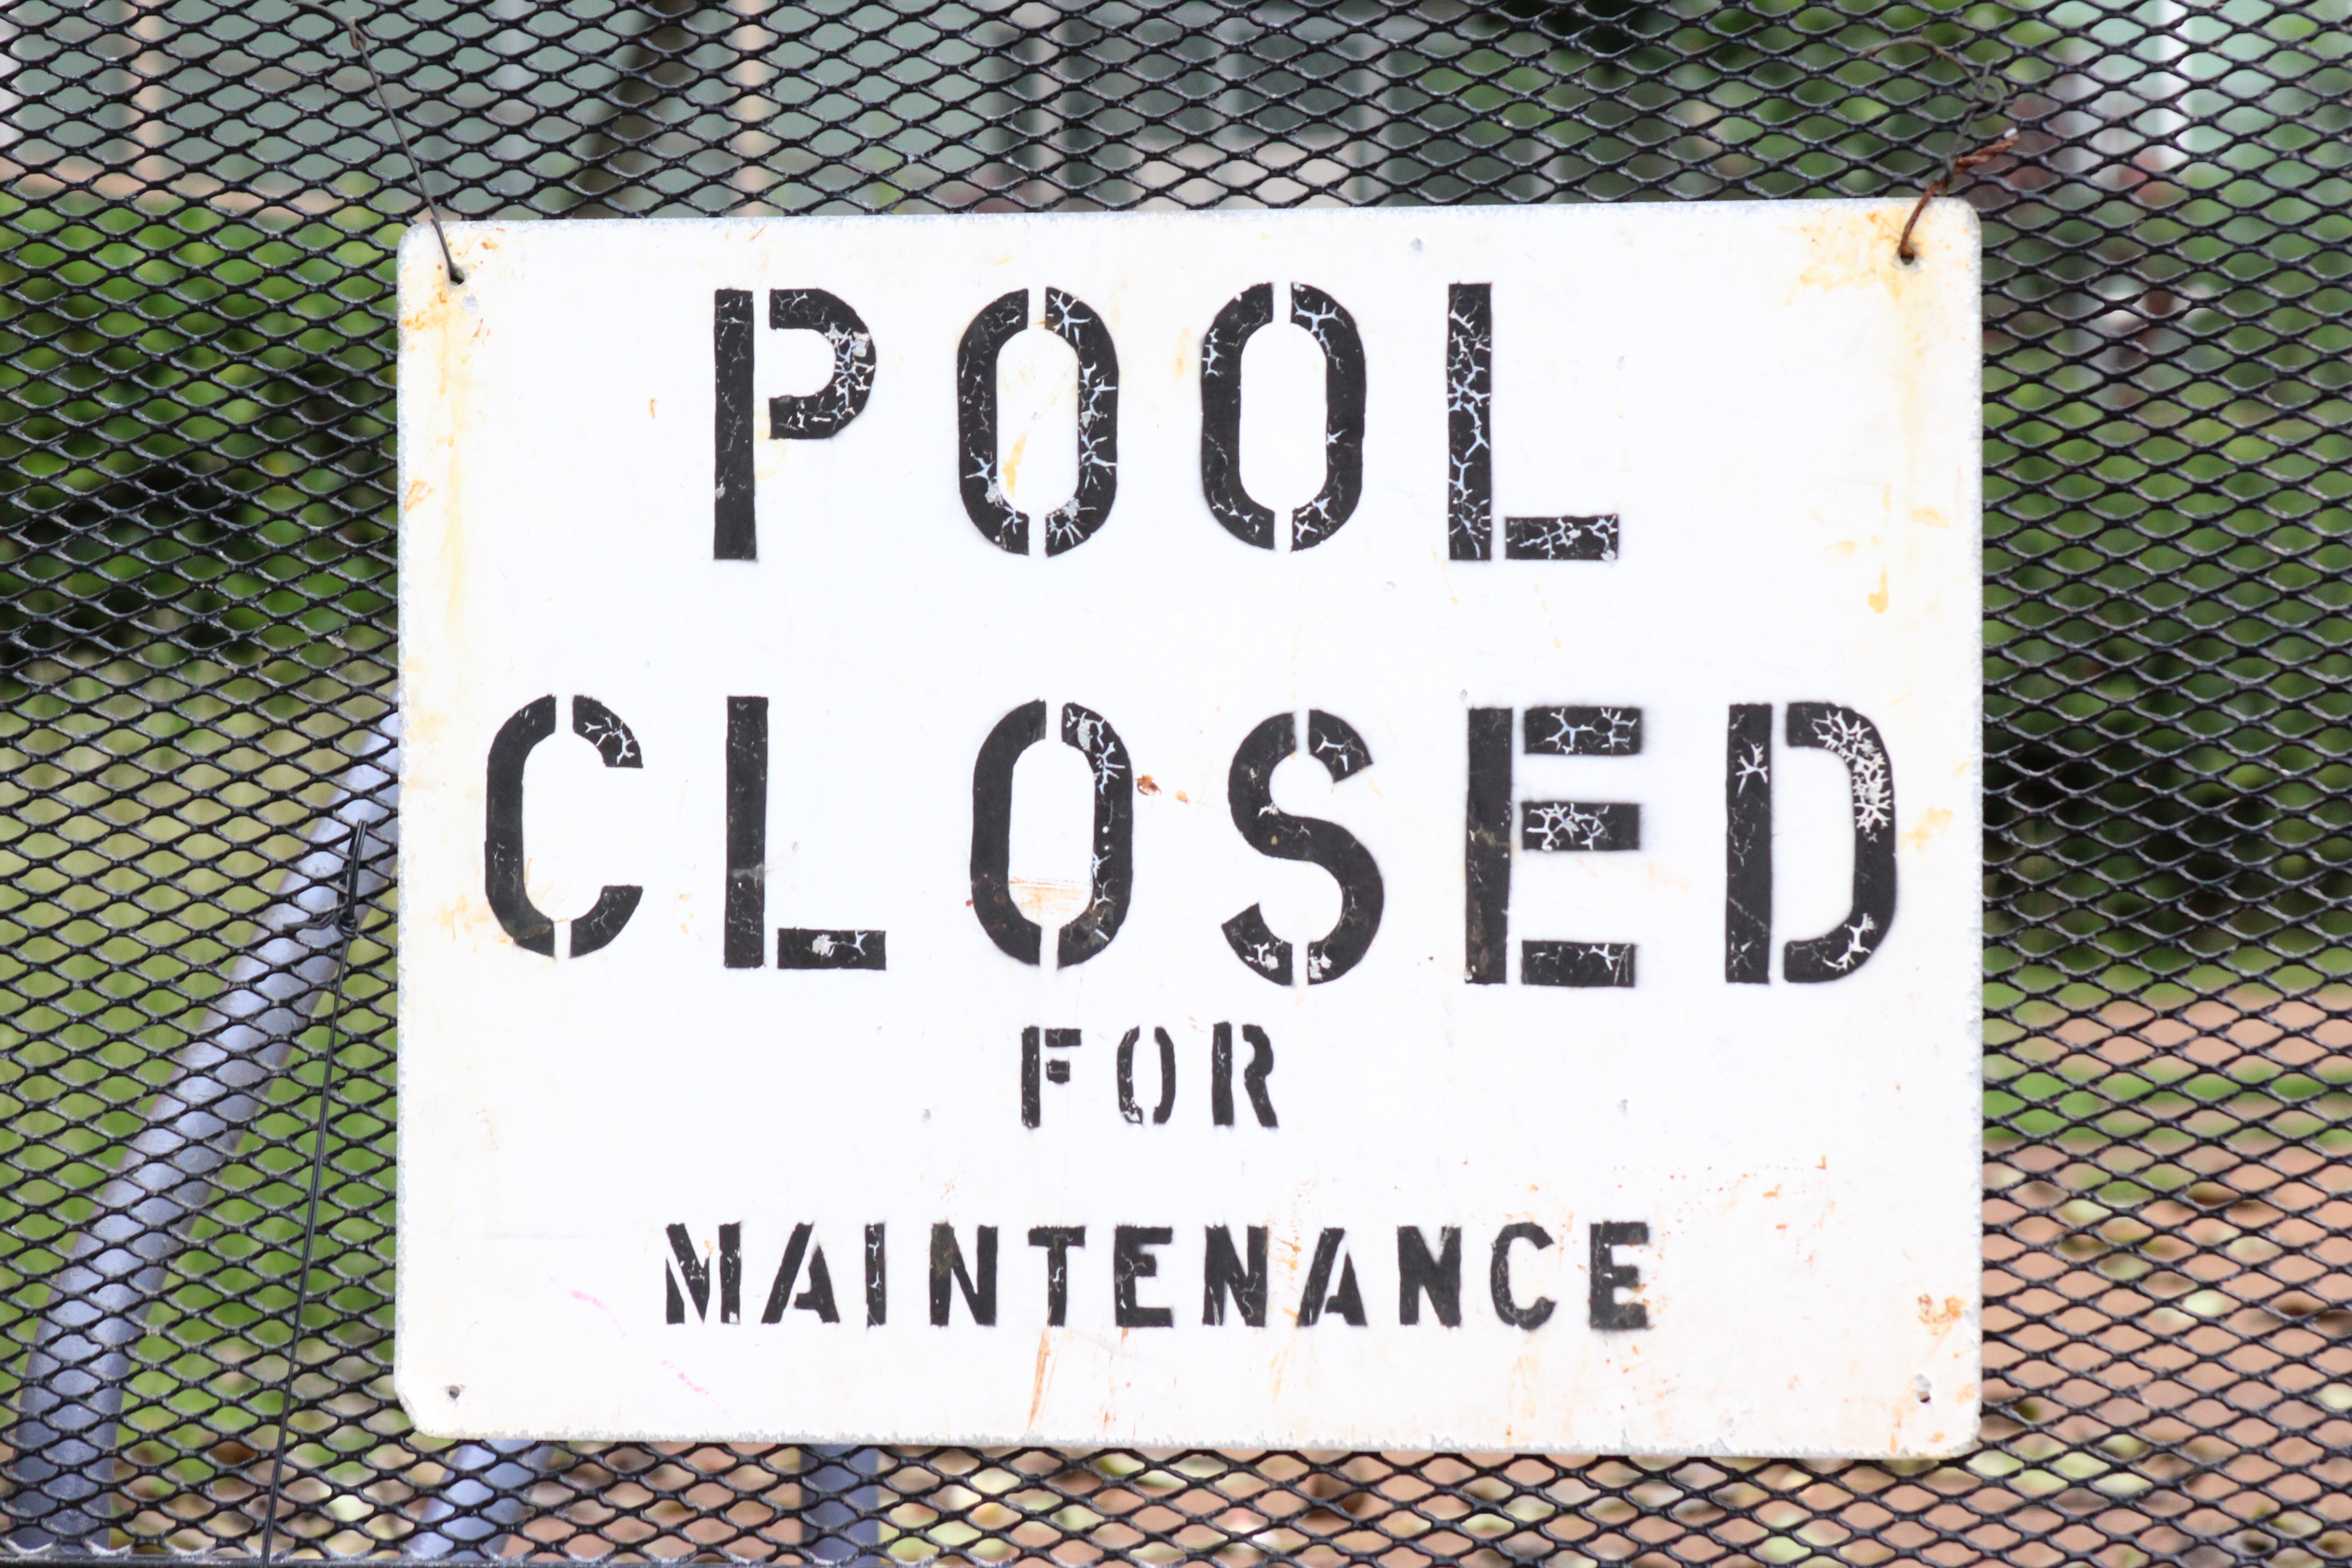
number, advertising, sign, street sign, signage, brand, font, text, caution, warning, notice